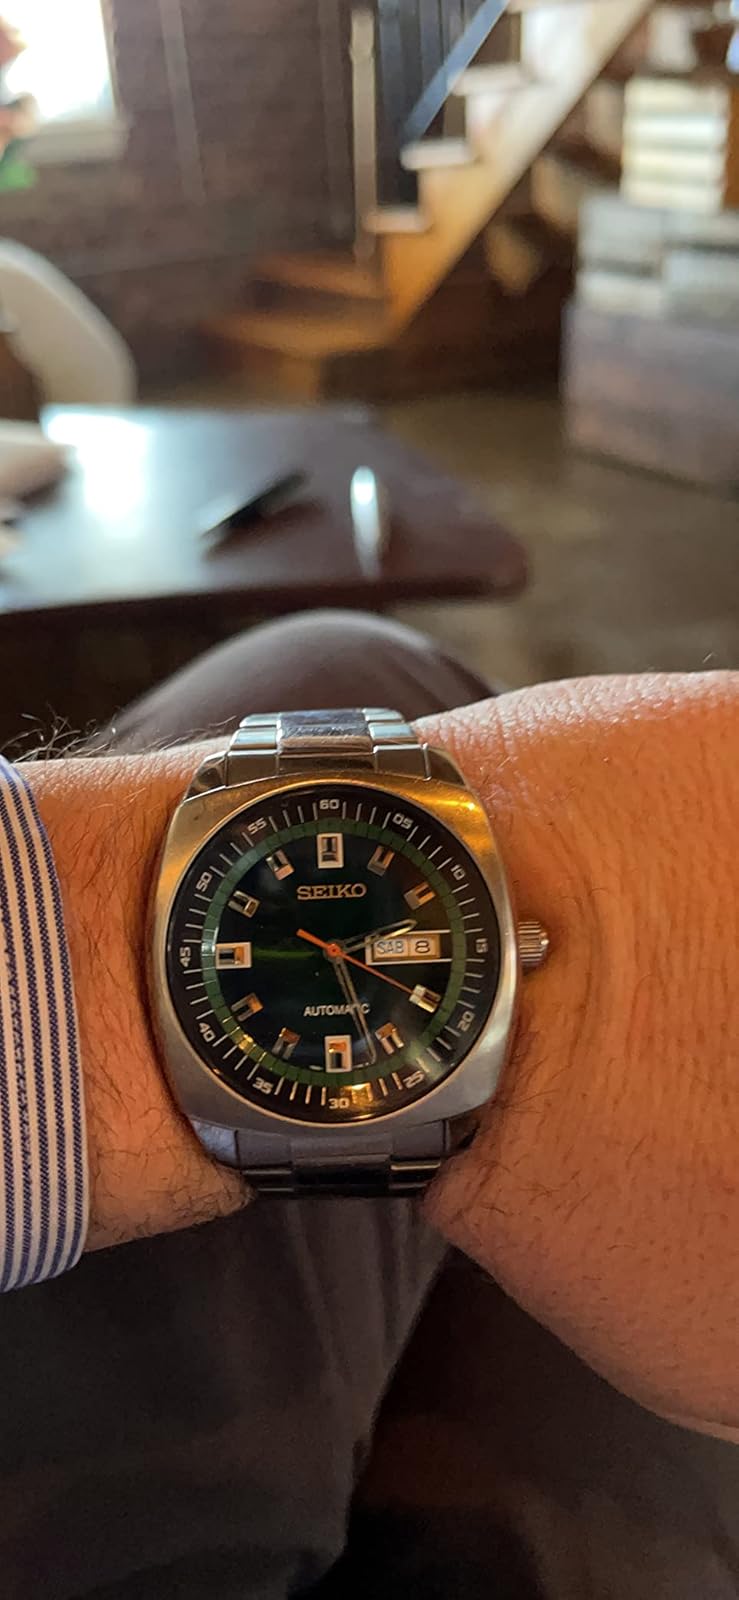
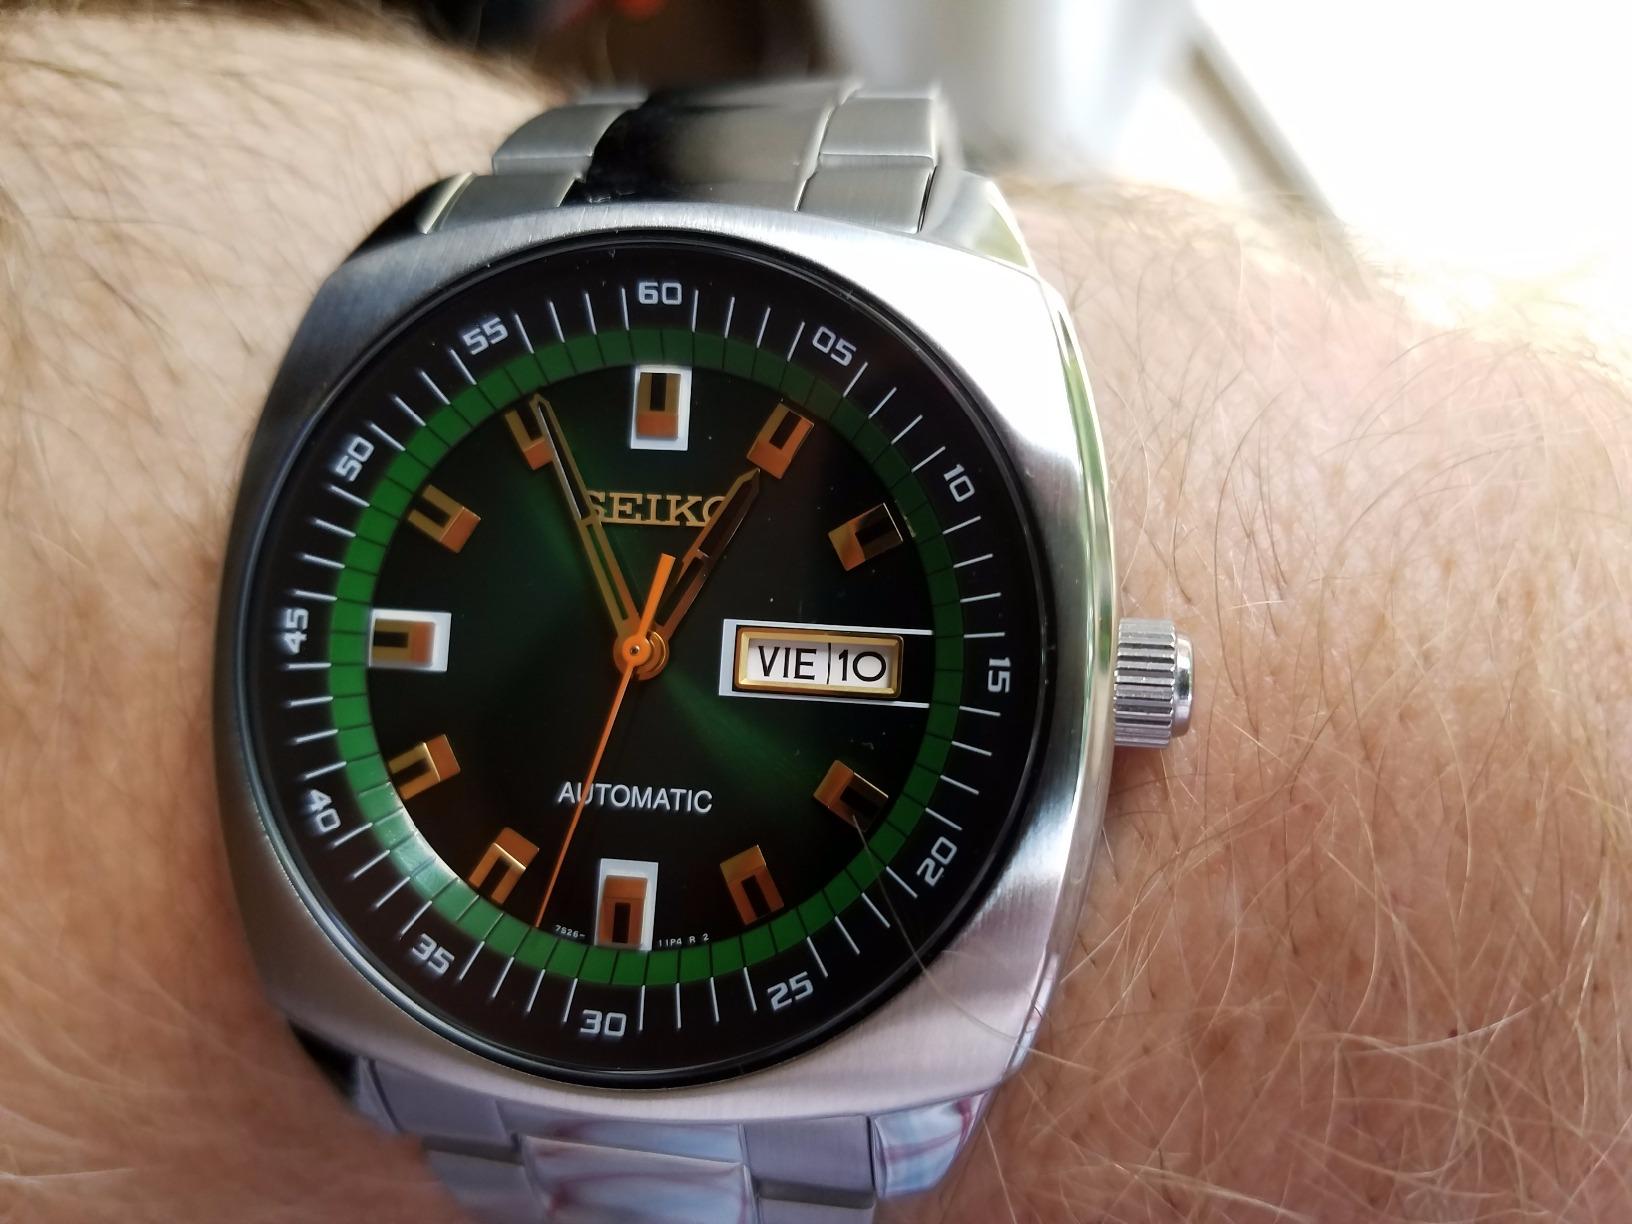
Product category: accessories_watch
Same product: yes